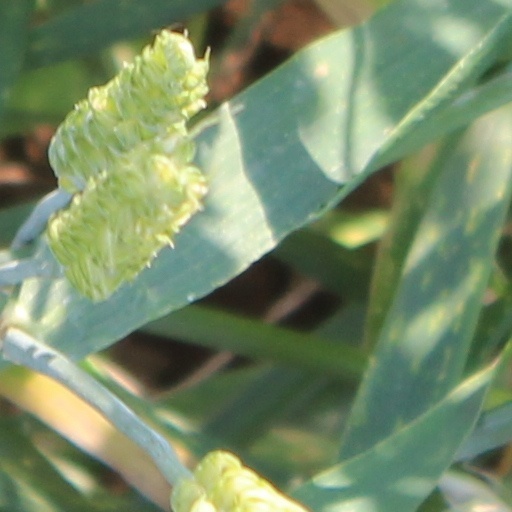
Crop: wheat